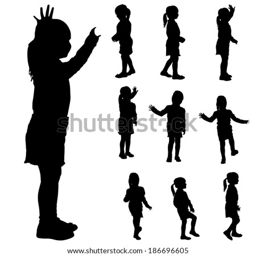
vector silhouette of a little girl in different situations .